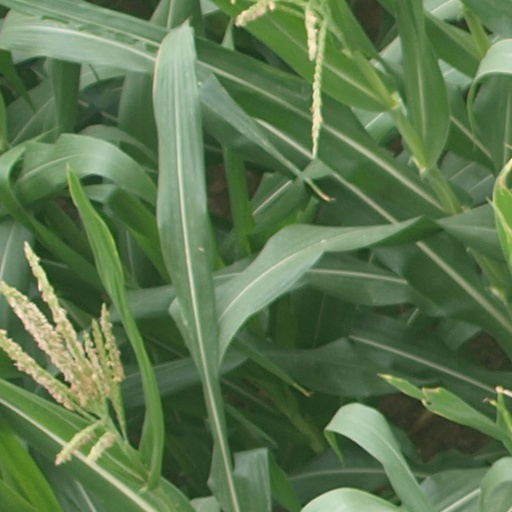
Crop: maize; corn